Witchslayer Gretl

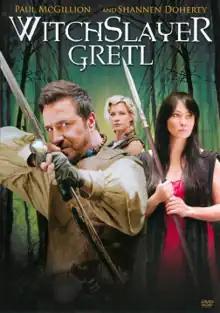
DVD released by Sony Pictures Home Entertainment

Witchslayer Gretl (also known as Gretl and Gretl: Witch Hunter) is a 2012 American-Canadian dark fantasy television film written by Brook Durham and Angela Mancuso, and directed by Mario Philip Azzopardi. Inspired by the Brothers Grimm fairy tale Hansel and Gretel, it stars Paul McGillion as Hansel, a witch hunter who comes into conflict with his witch-possessed sister, Gretl, played Shannen Doherty. It was one of several similarly-themed Hansel and Gretel films (such as "Hansel and Gretel" and "Hansel & Gretel: Warriors of Witchcraft") that were made in an attempt to "cash-in" on the 2013 film "".